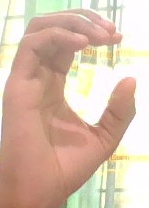
ASL sign: C